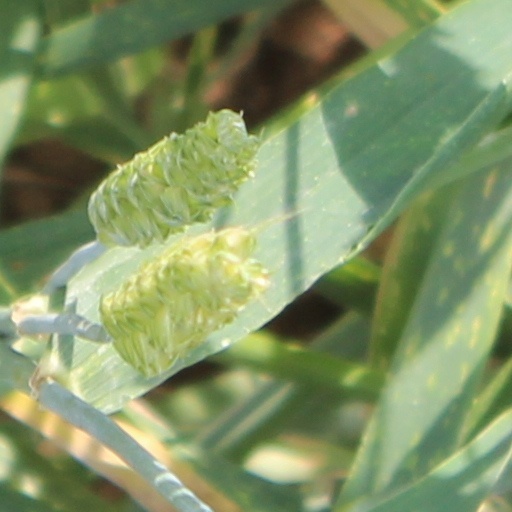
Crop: wheat